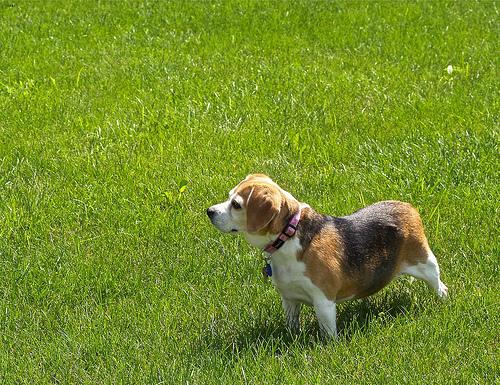
Breed: beagle